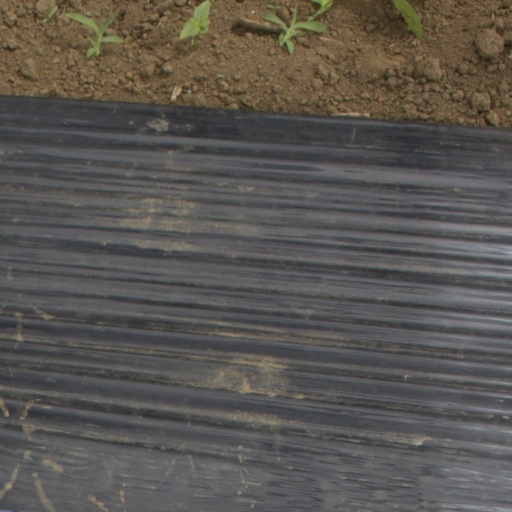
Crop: Jerusalem artichoke